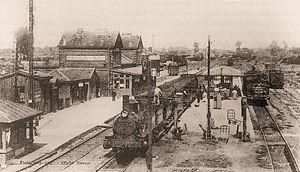
La gare de Montérolier - Buchy est une gare ferroviaire française des lignes : de Saint-Roch à Darnétal-Bifurcation et de Montérolier - Buchy à Motteville. Elle est située sur le territoire de la commune de Montérolier à proximité de Buchy dans le département de la Seine-Maritime en région Normandie.
La ligne de Montérolier - Buchy à Saint-Saëns est une voie ferrée d'intérêt local à écartement standard sise en Seine-Inférieure qui relia, de 1900 à 1953, la petite ville de Saint-Saëns à la gare de Montérolier - Buchy, située sur la ligne d'Amiens à Rouen exploitée, pour le compte du département, par la Compagnie des chemins de fer du Nord.